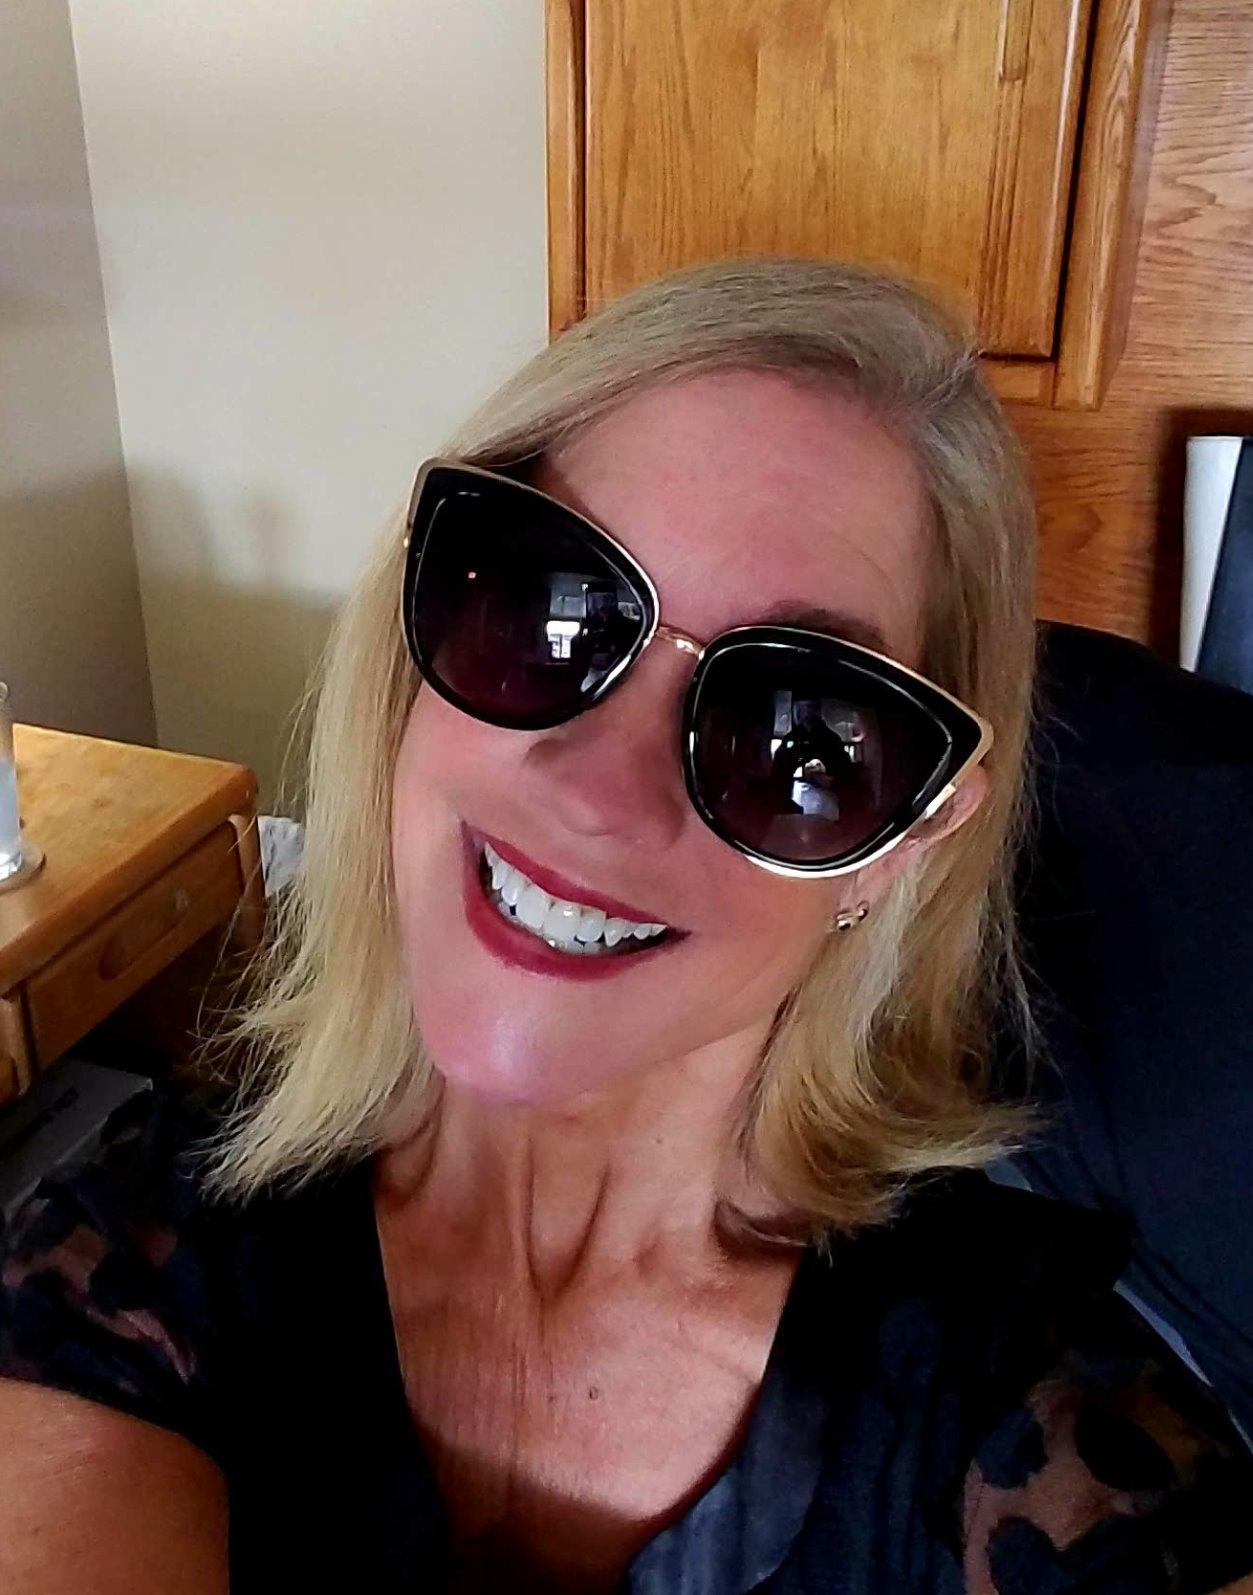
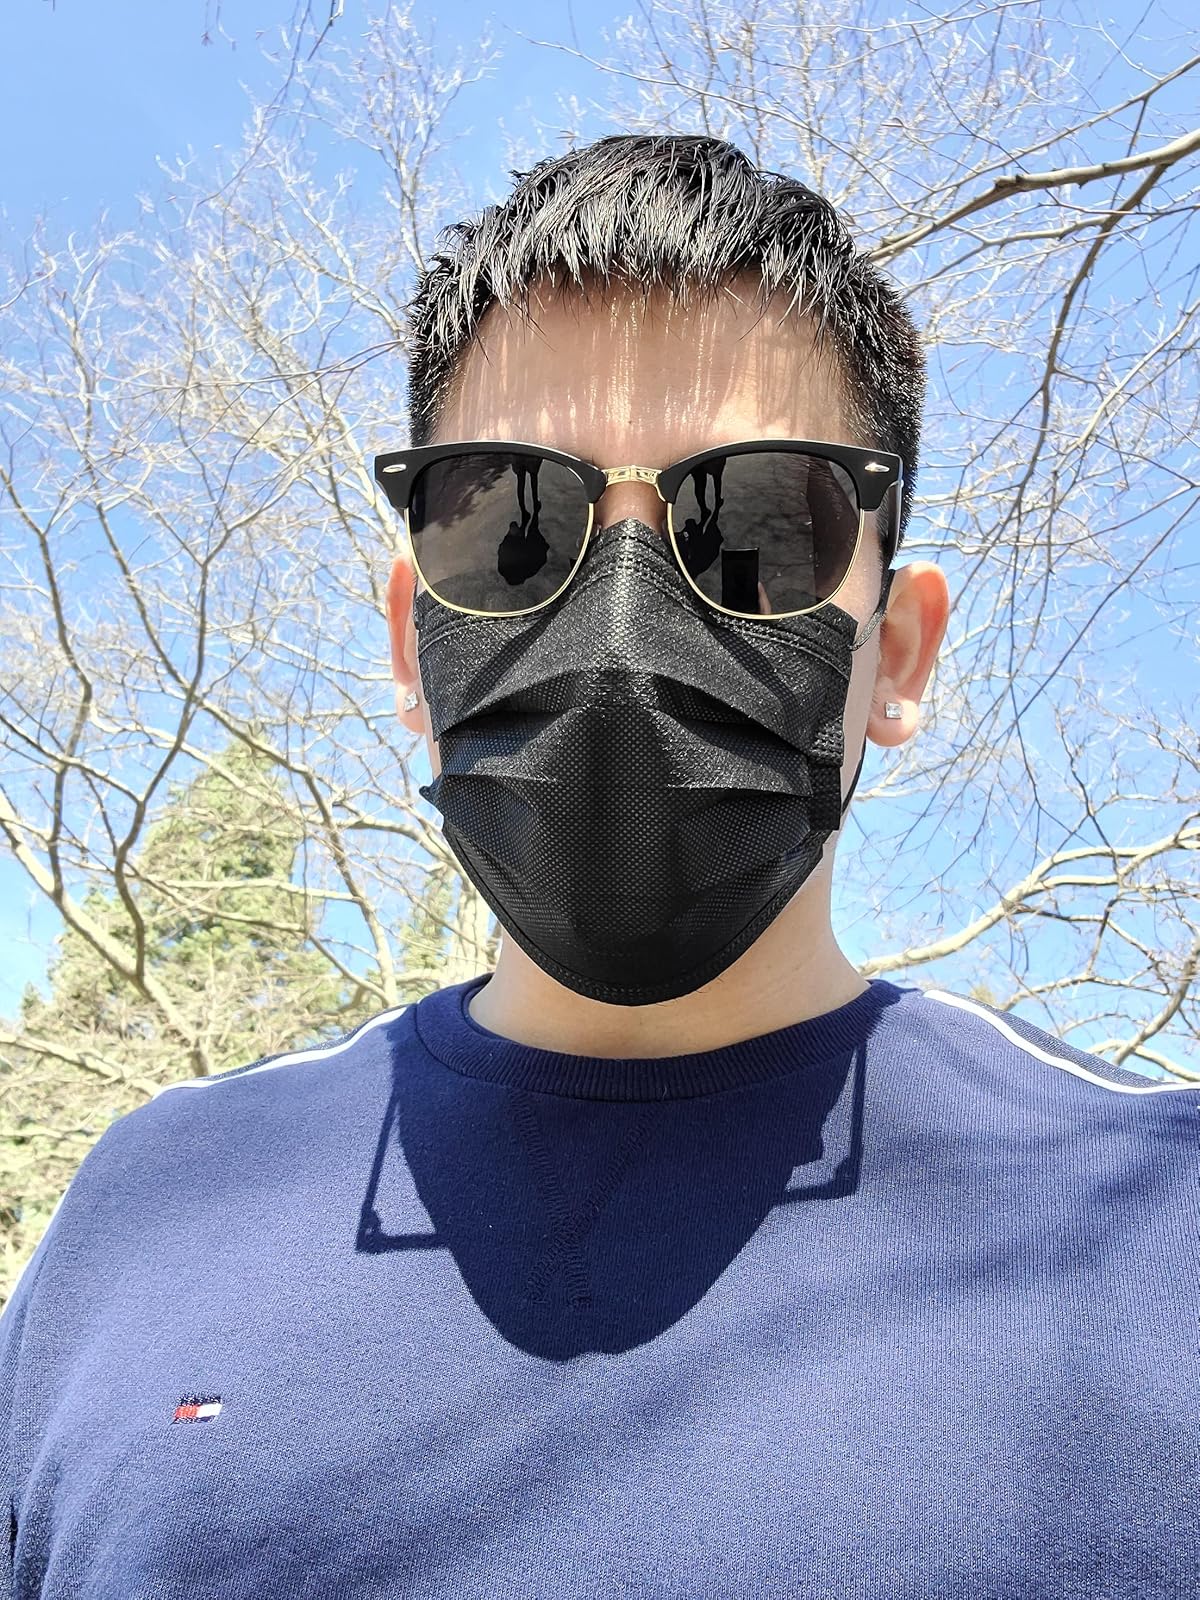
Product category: accessories_sunglasses
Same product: no